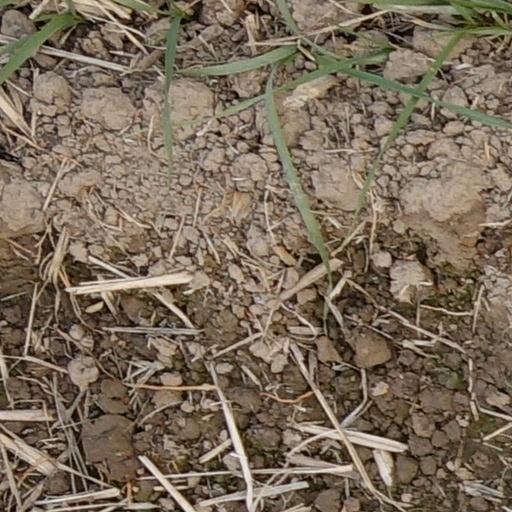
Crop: wheat